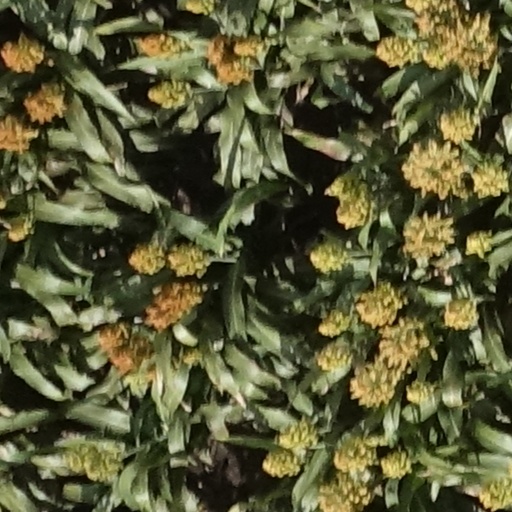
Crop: sorghum